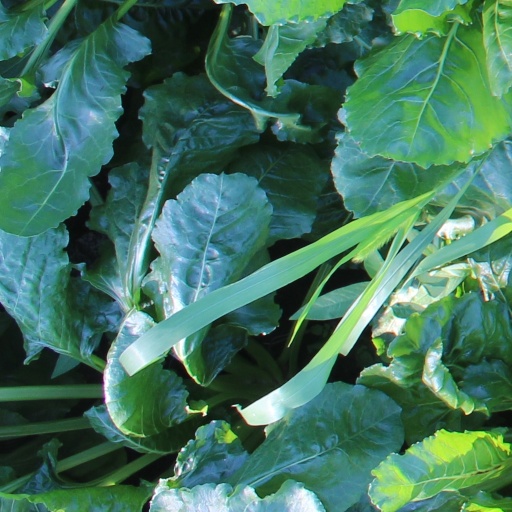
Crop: sugar beet